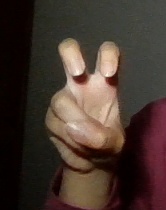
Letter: toot